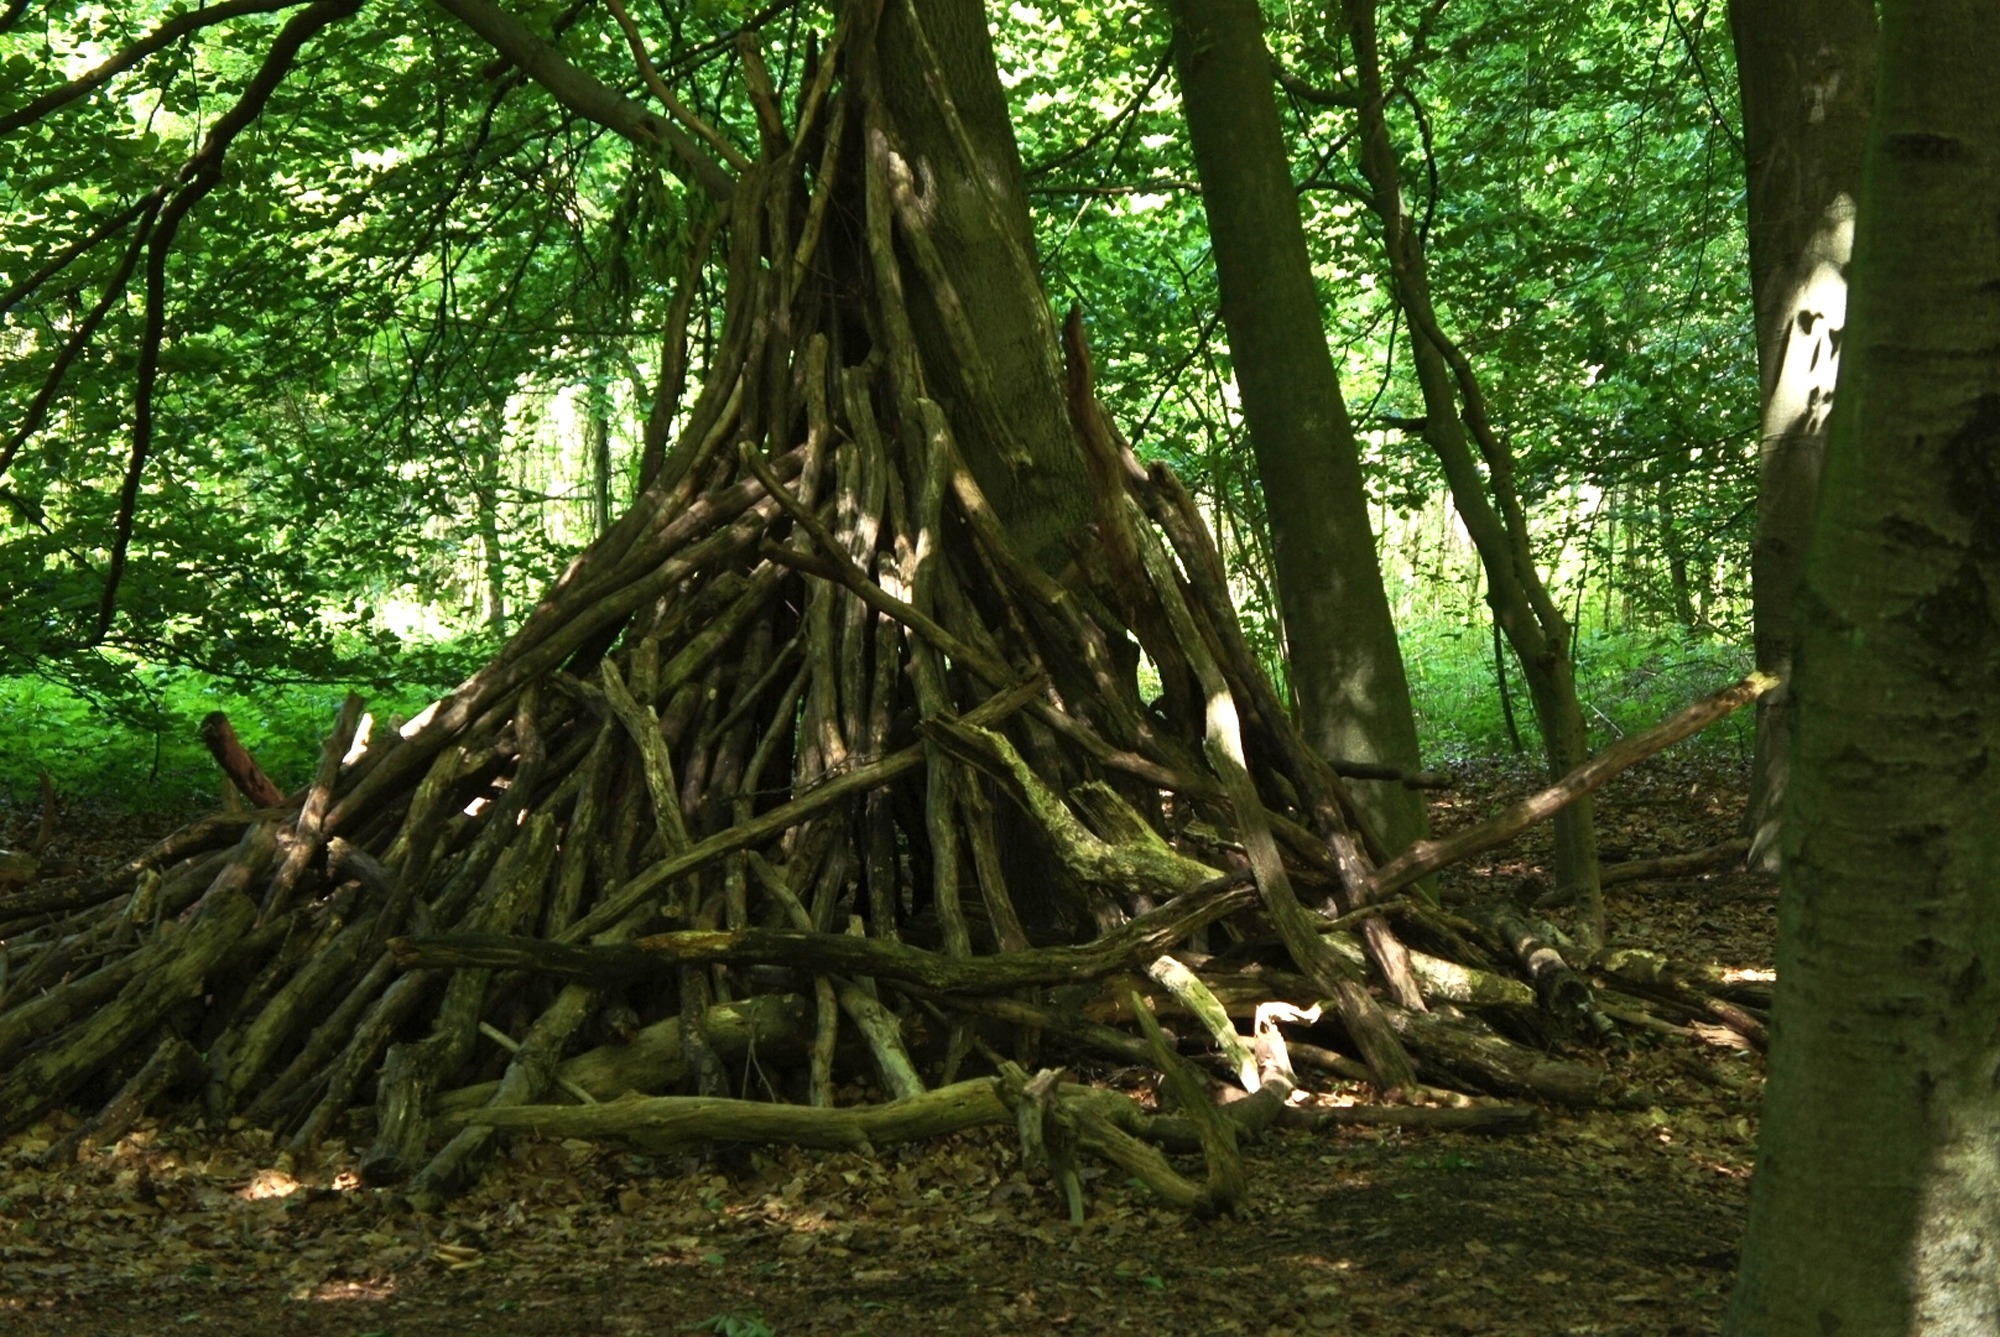
tree, forest, branch, plant, play, sunlight, flower, adventure, trunk, hut, jungle, botany, trees, children, rainforest, deciduous, grove, woodland, habitat, ecosystem, biome, old growth forest, natural environment, woody plant, temperate broadleaf and mixed forest, temperate coniferous forest